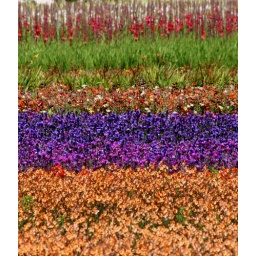
rows of flowers at the flower fields in Carlsbad, CA